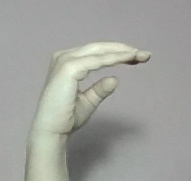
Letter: jeem